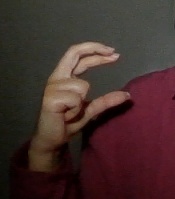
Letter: thal